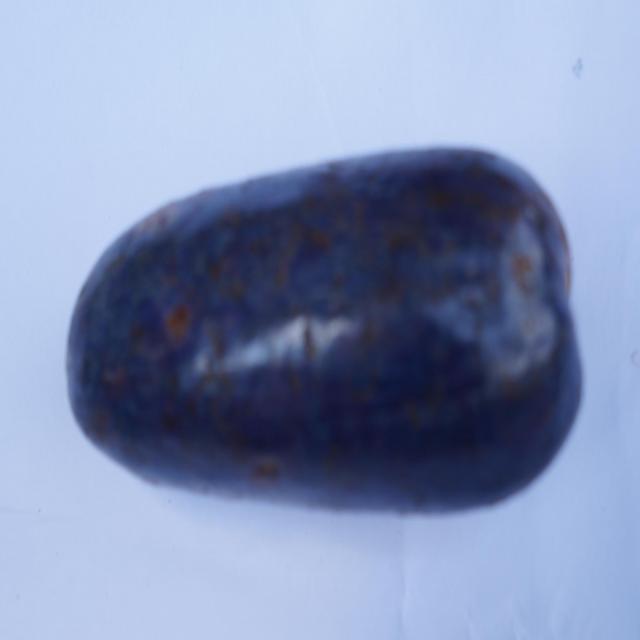
Plum grade: unaffected